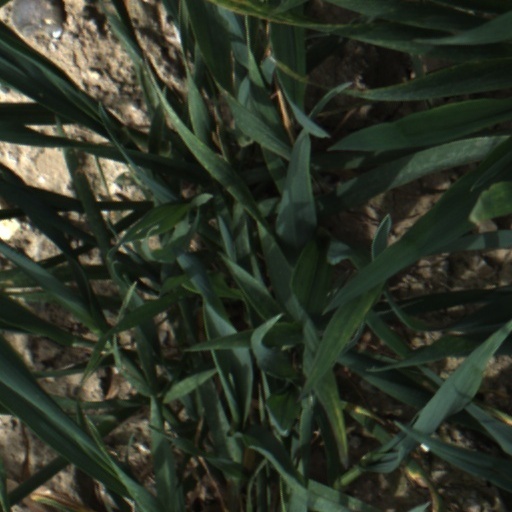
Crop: wheat